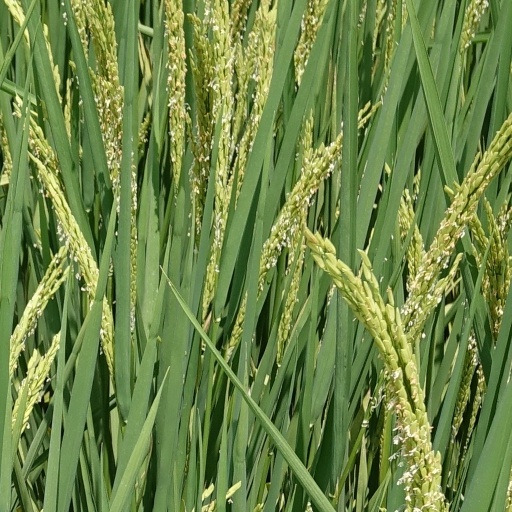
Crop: rice